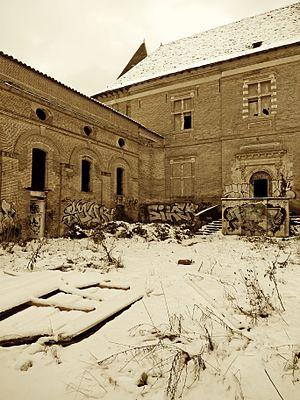
Lacroix-Falgarde (Haute-Garonne, France) - Château de Lacroix.
Dominique Bachelier est un architecte et sculpteur français.